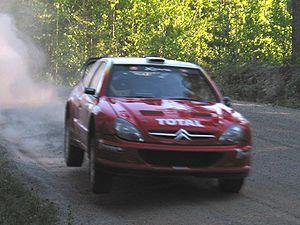
Sébastien Loeb remporte en 2002 sa première victoire en Championnat du monde des rallyes dans le cadre d'un programme partiel en collaboration avec Citroën Sport. Initialement déclaré vainqueur à l'issue du rallye Monte-Carlo pour son quatrième départ en catégorie reine, il fut déclassé à la seconde place pour un changement de pneus inopportun de son équipe et dut patienter jusqu'au rallye d'Allemagne pour être officiellement crédité de son premier succès. Il fait également ses débuts sur circuit en réalisant le Hat Trick lors de la manche d'ouverture de la coupe de Formule France à Nogaro, puis achève sa saison par une première participation à la Course des Champions qu'il terminera second.